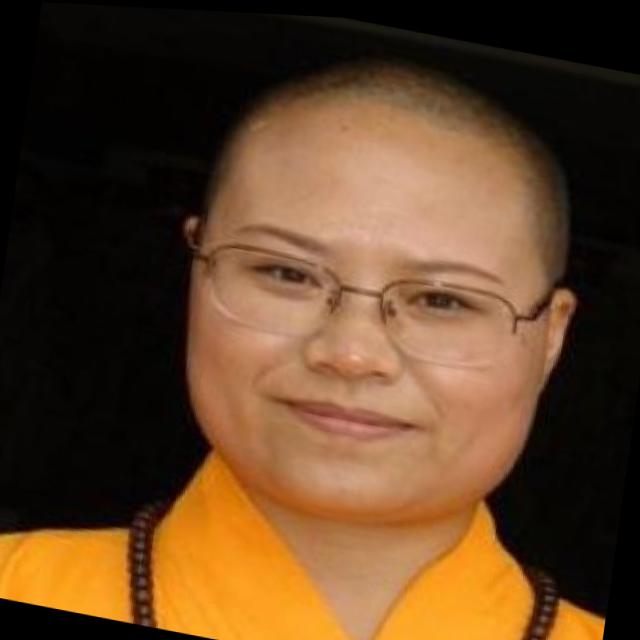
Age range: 21-44